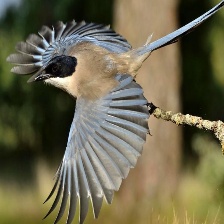
Species: IBERIAN MAGPIE
Scientific name: CYANOPICA COOKI
ImageNet parent category: magpie